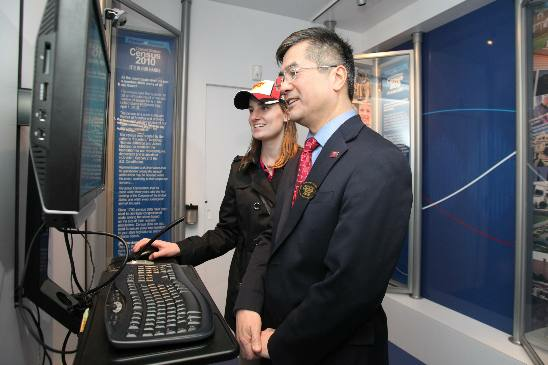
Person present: Yes